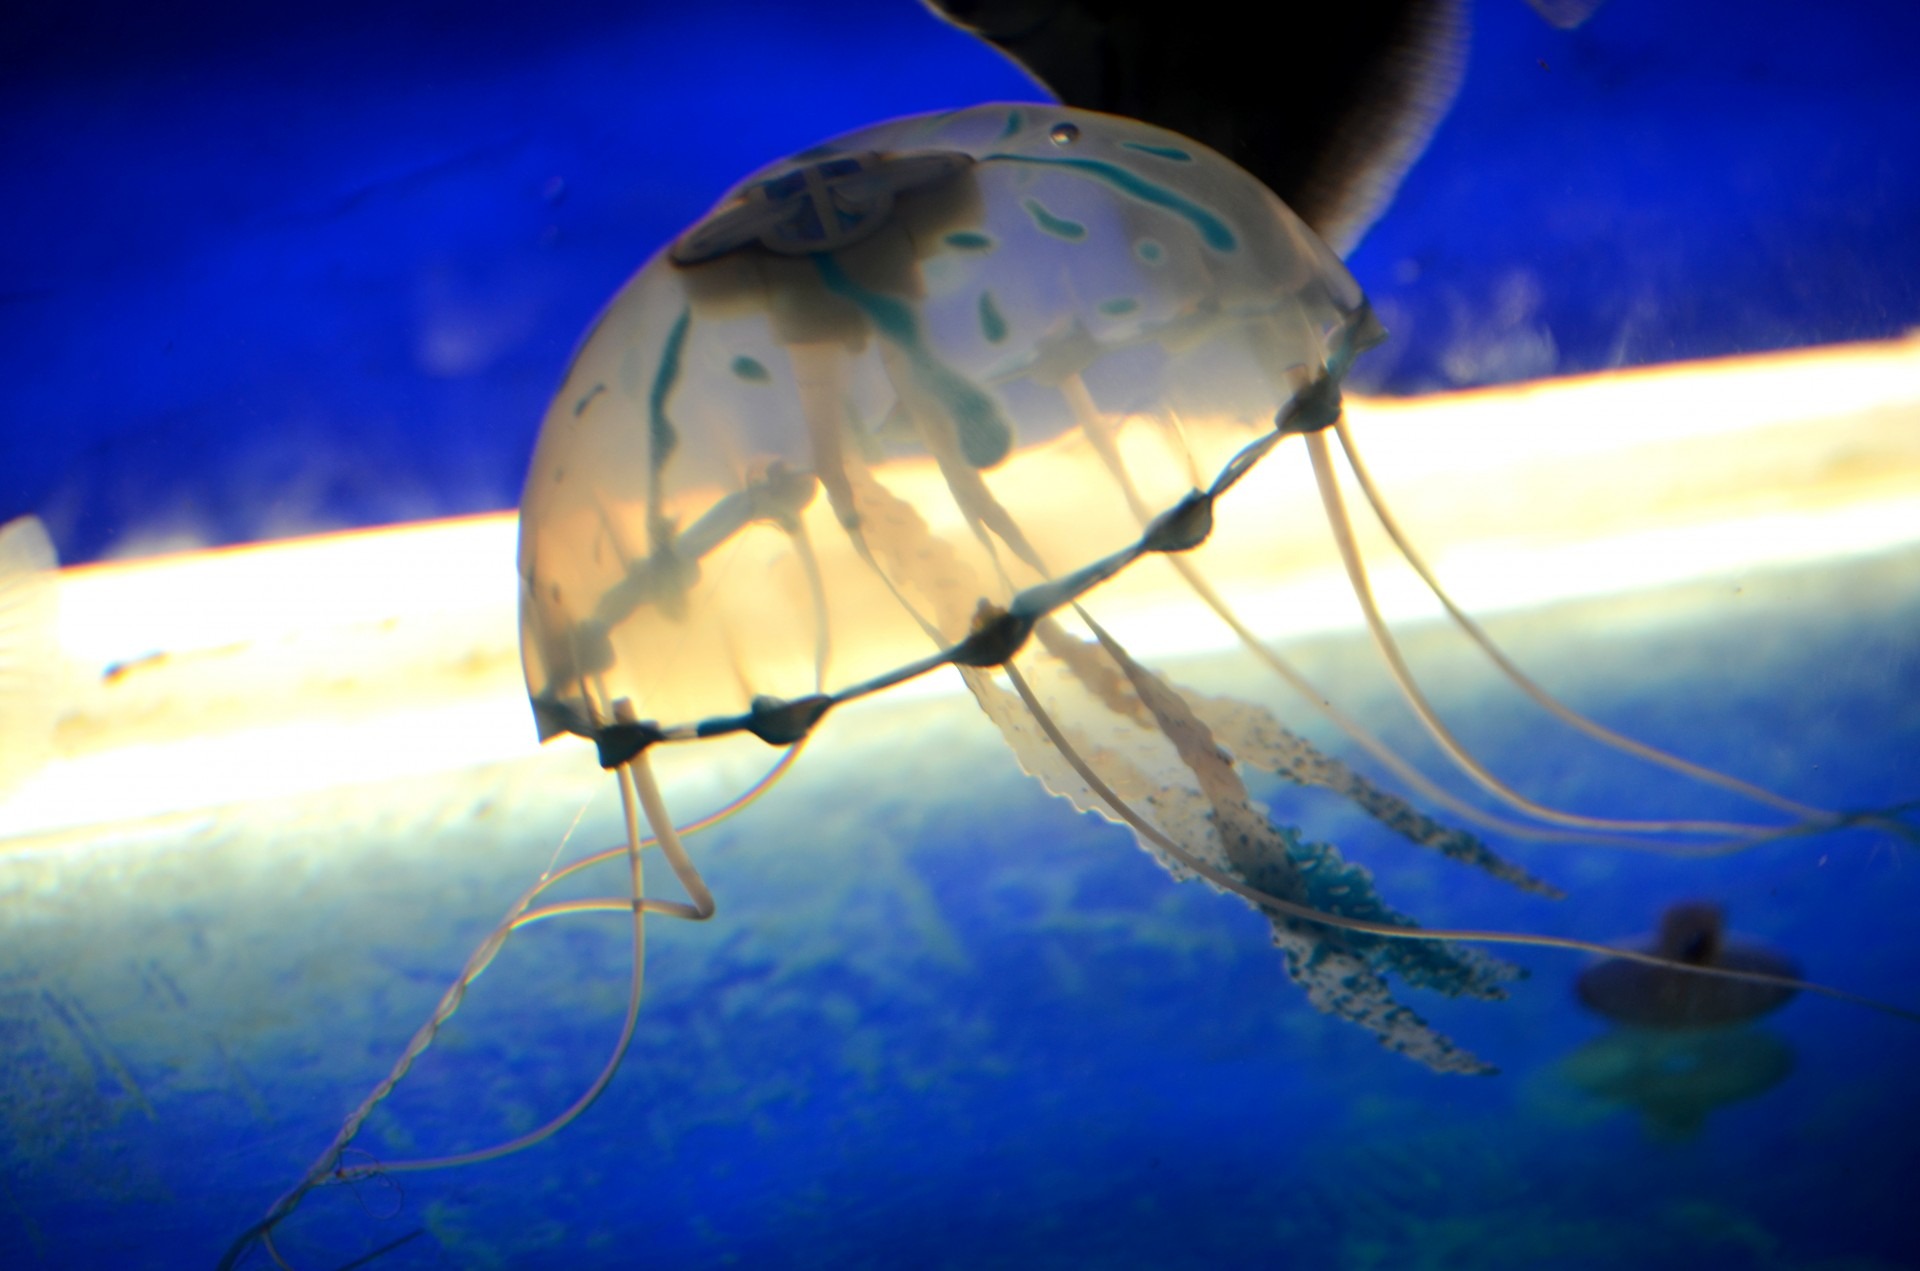
light, sunlight, underwater, reflection, biology, jellyfish, blue, fish, invertebrate, reef, aquarium, stinging, tentacles, sting, macro photography, atmosphere of earth, marine biology, marine invertebrates, umbrella like, man of war